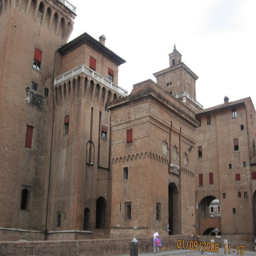
renaissance structure dominates the centre